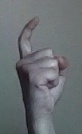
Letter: ra